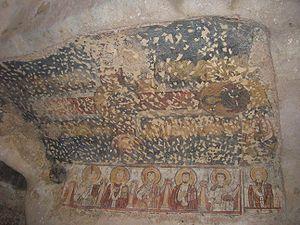
Photographie de la fresque des quarante martyrs de Sébaste située dans la catacombe de Santa Lucia à Siracuse. Italiano: Resti di affreschi (secc. VIII-IX) con i Quaranta Martiri di Sebaste, di una cappella bizantina nelle catacombe di Santa Lucia a Siracusa.
La fresque des Quarante martyrs qui retrace l'histoire des Quarante martyrs de Sébaste, est située dans l'oratoire A de la catacombe de Santa Lucia de Syracuse. Elle a été retrouvée par l'archéologue Paolo Orsi dans un état de conservation très largement dégradé. Les travaux de restauration menés en 2006 ont permis de retrouver l'histoire racontée, l'éclat des couleurs d'origine et certaines caractéristiques depuis longtemps effacées.